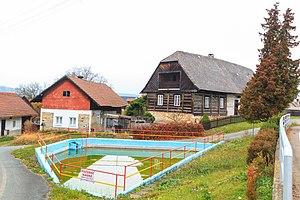
Libel est une commune du district de Rychnov nad Kněžnou, dans la région de Hradec Králové, en République tchèque. Sa population s'élevait à 148 habitants en 2017.